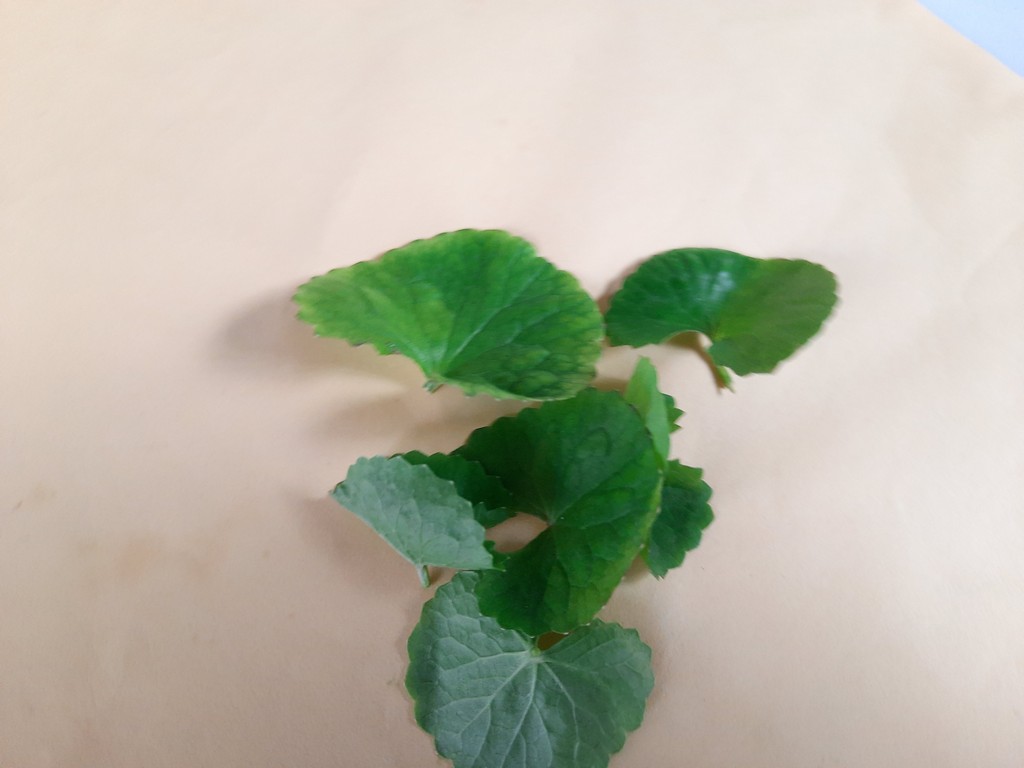
Label: Healthy